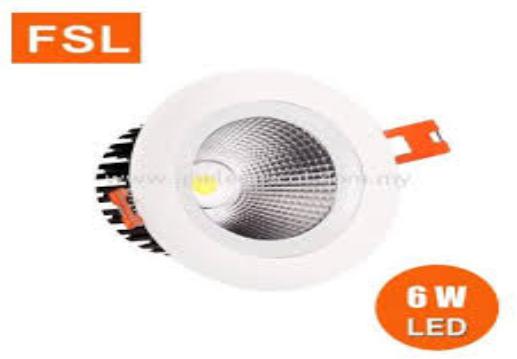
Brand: FSL
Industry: Necessities